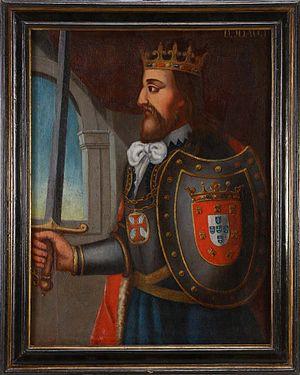
Cet article donne la liste des rois et des reines de Portugal.